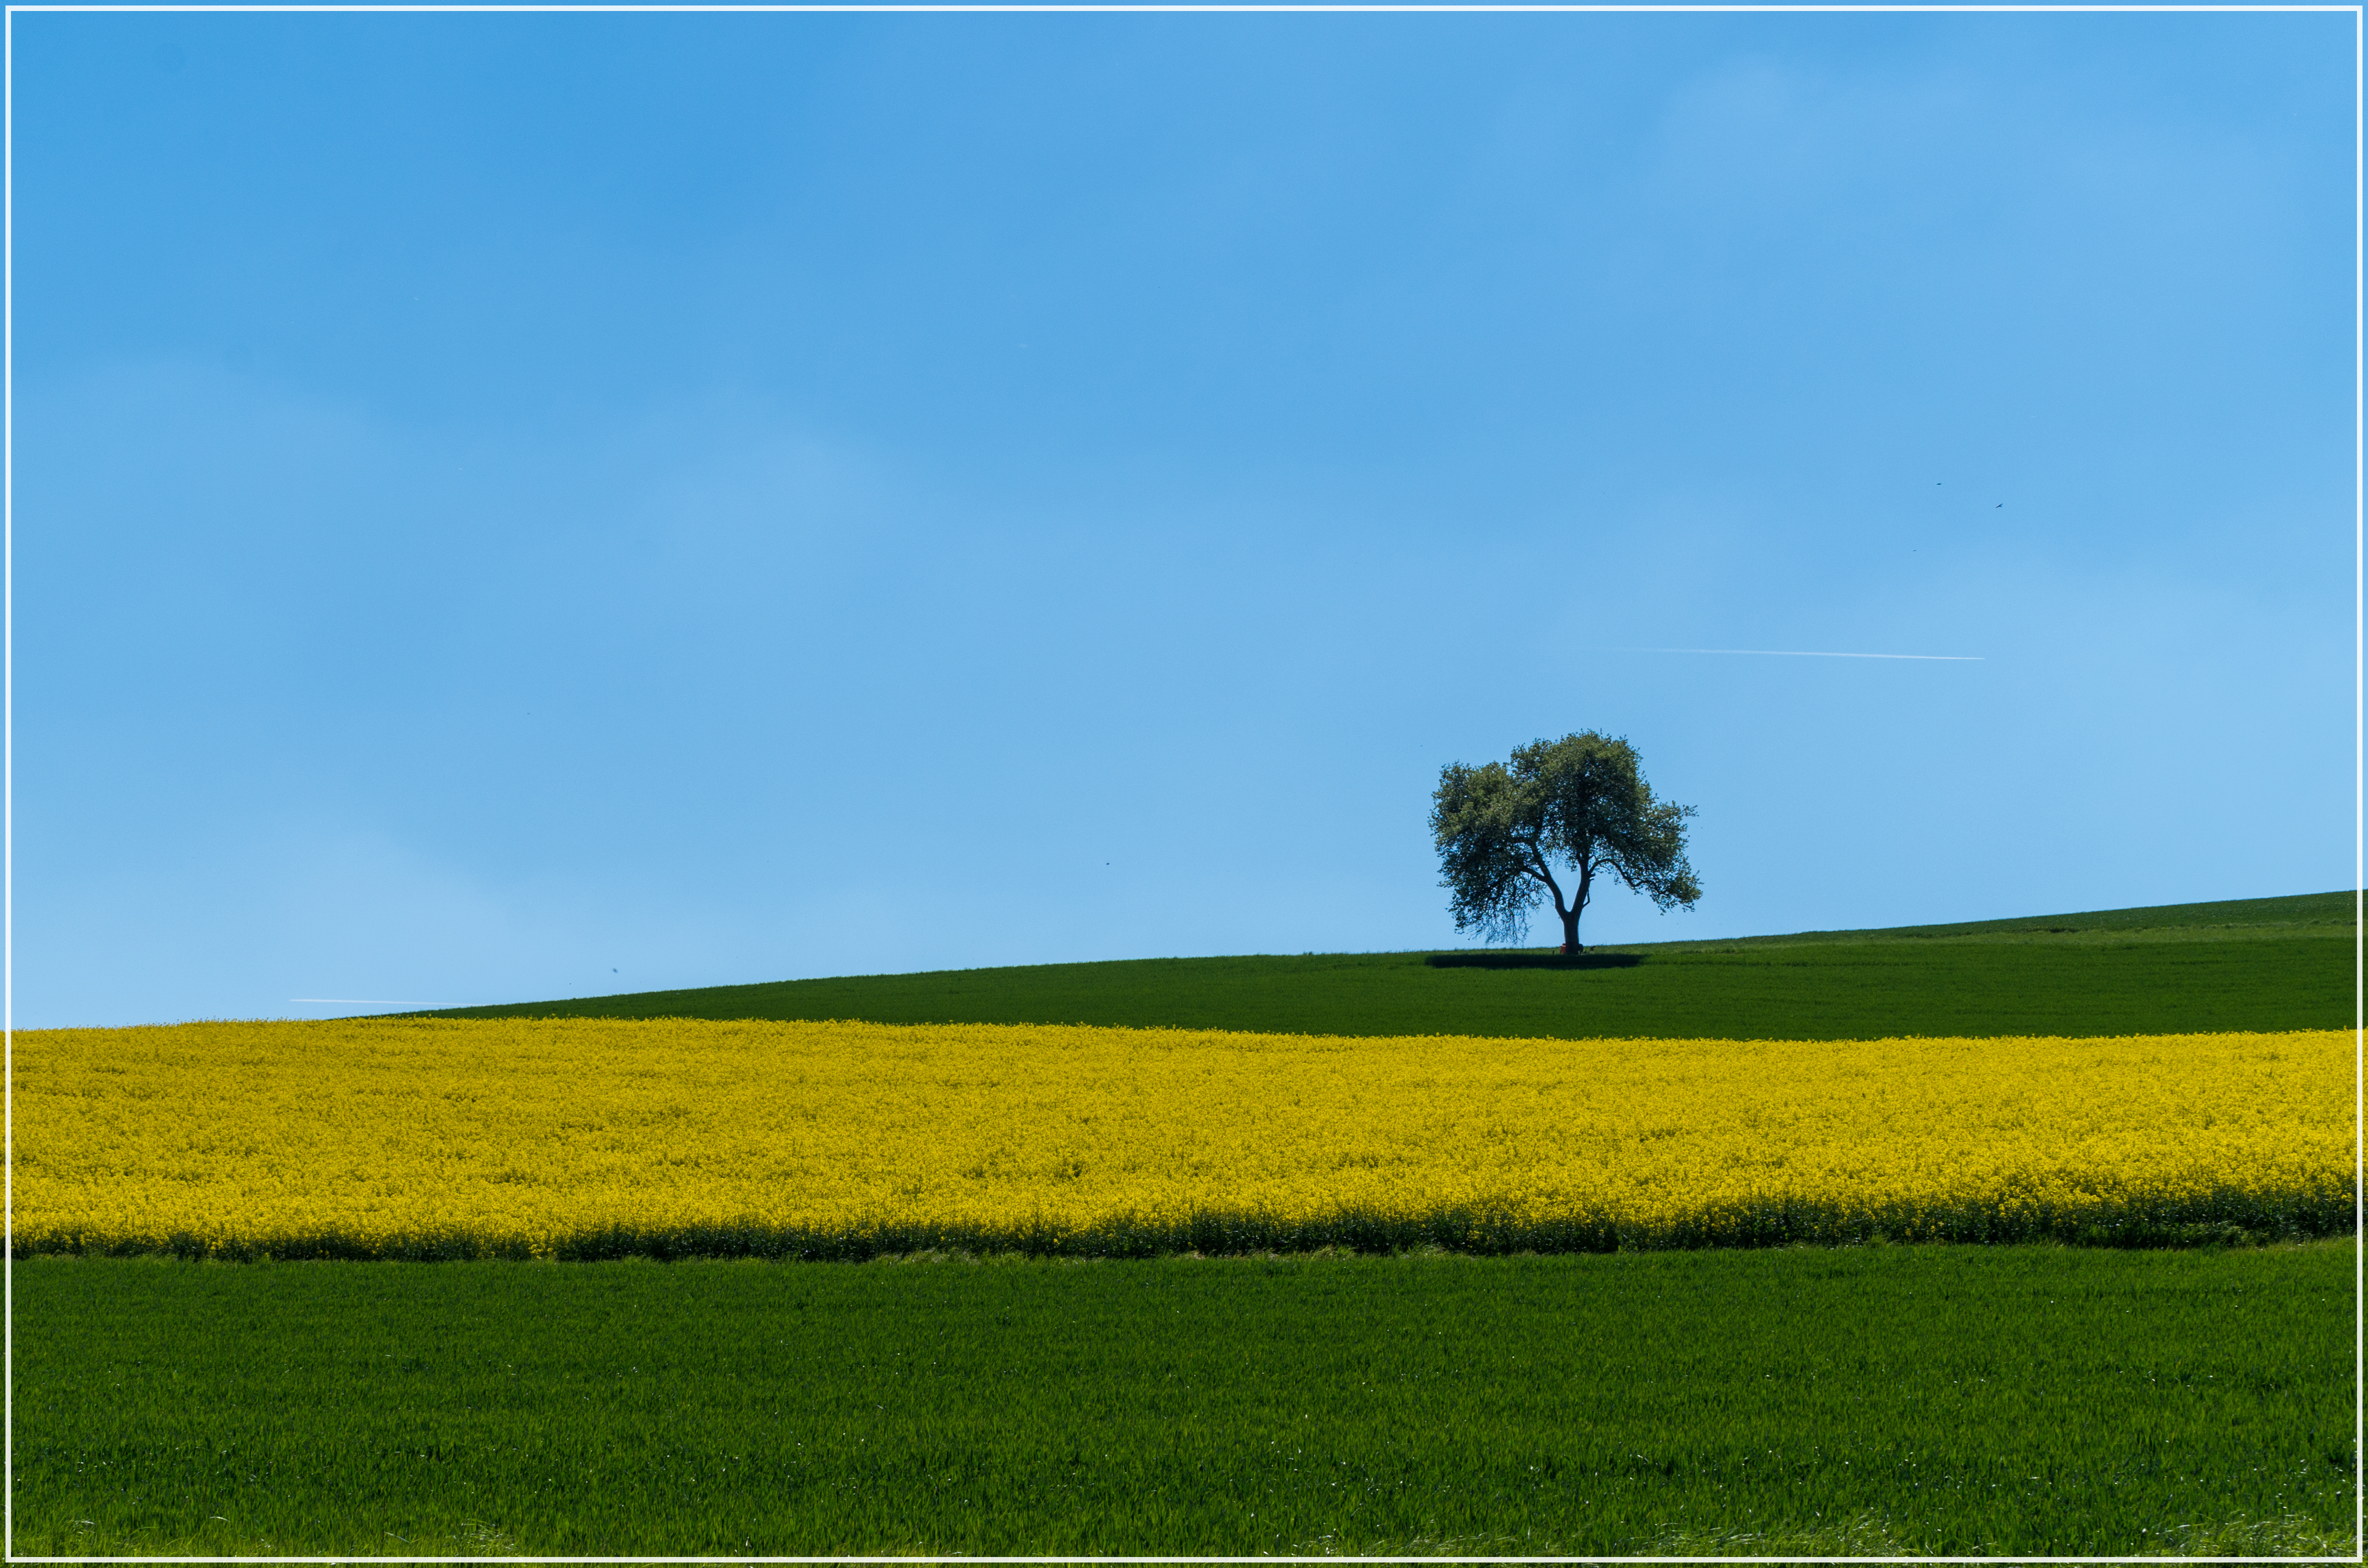
tree, grass, horizon, plant, sky, field, lawn, meadow, prairie, hill, flower, food, produce, vegetable, crop, pasture, agriculture, plain, rapeseed, sunny, grassland, pentax, minimal, baum, canola, ecosystem, brassica, rural area, raps, flowering plant, grass family, land plant, mustard plant